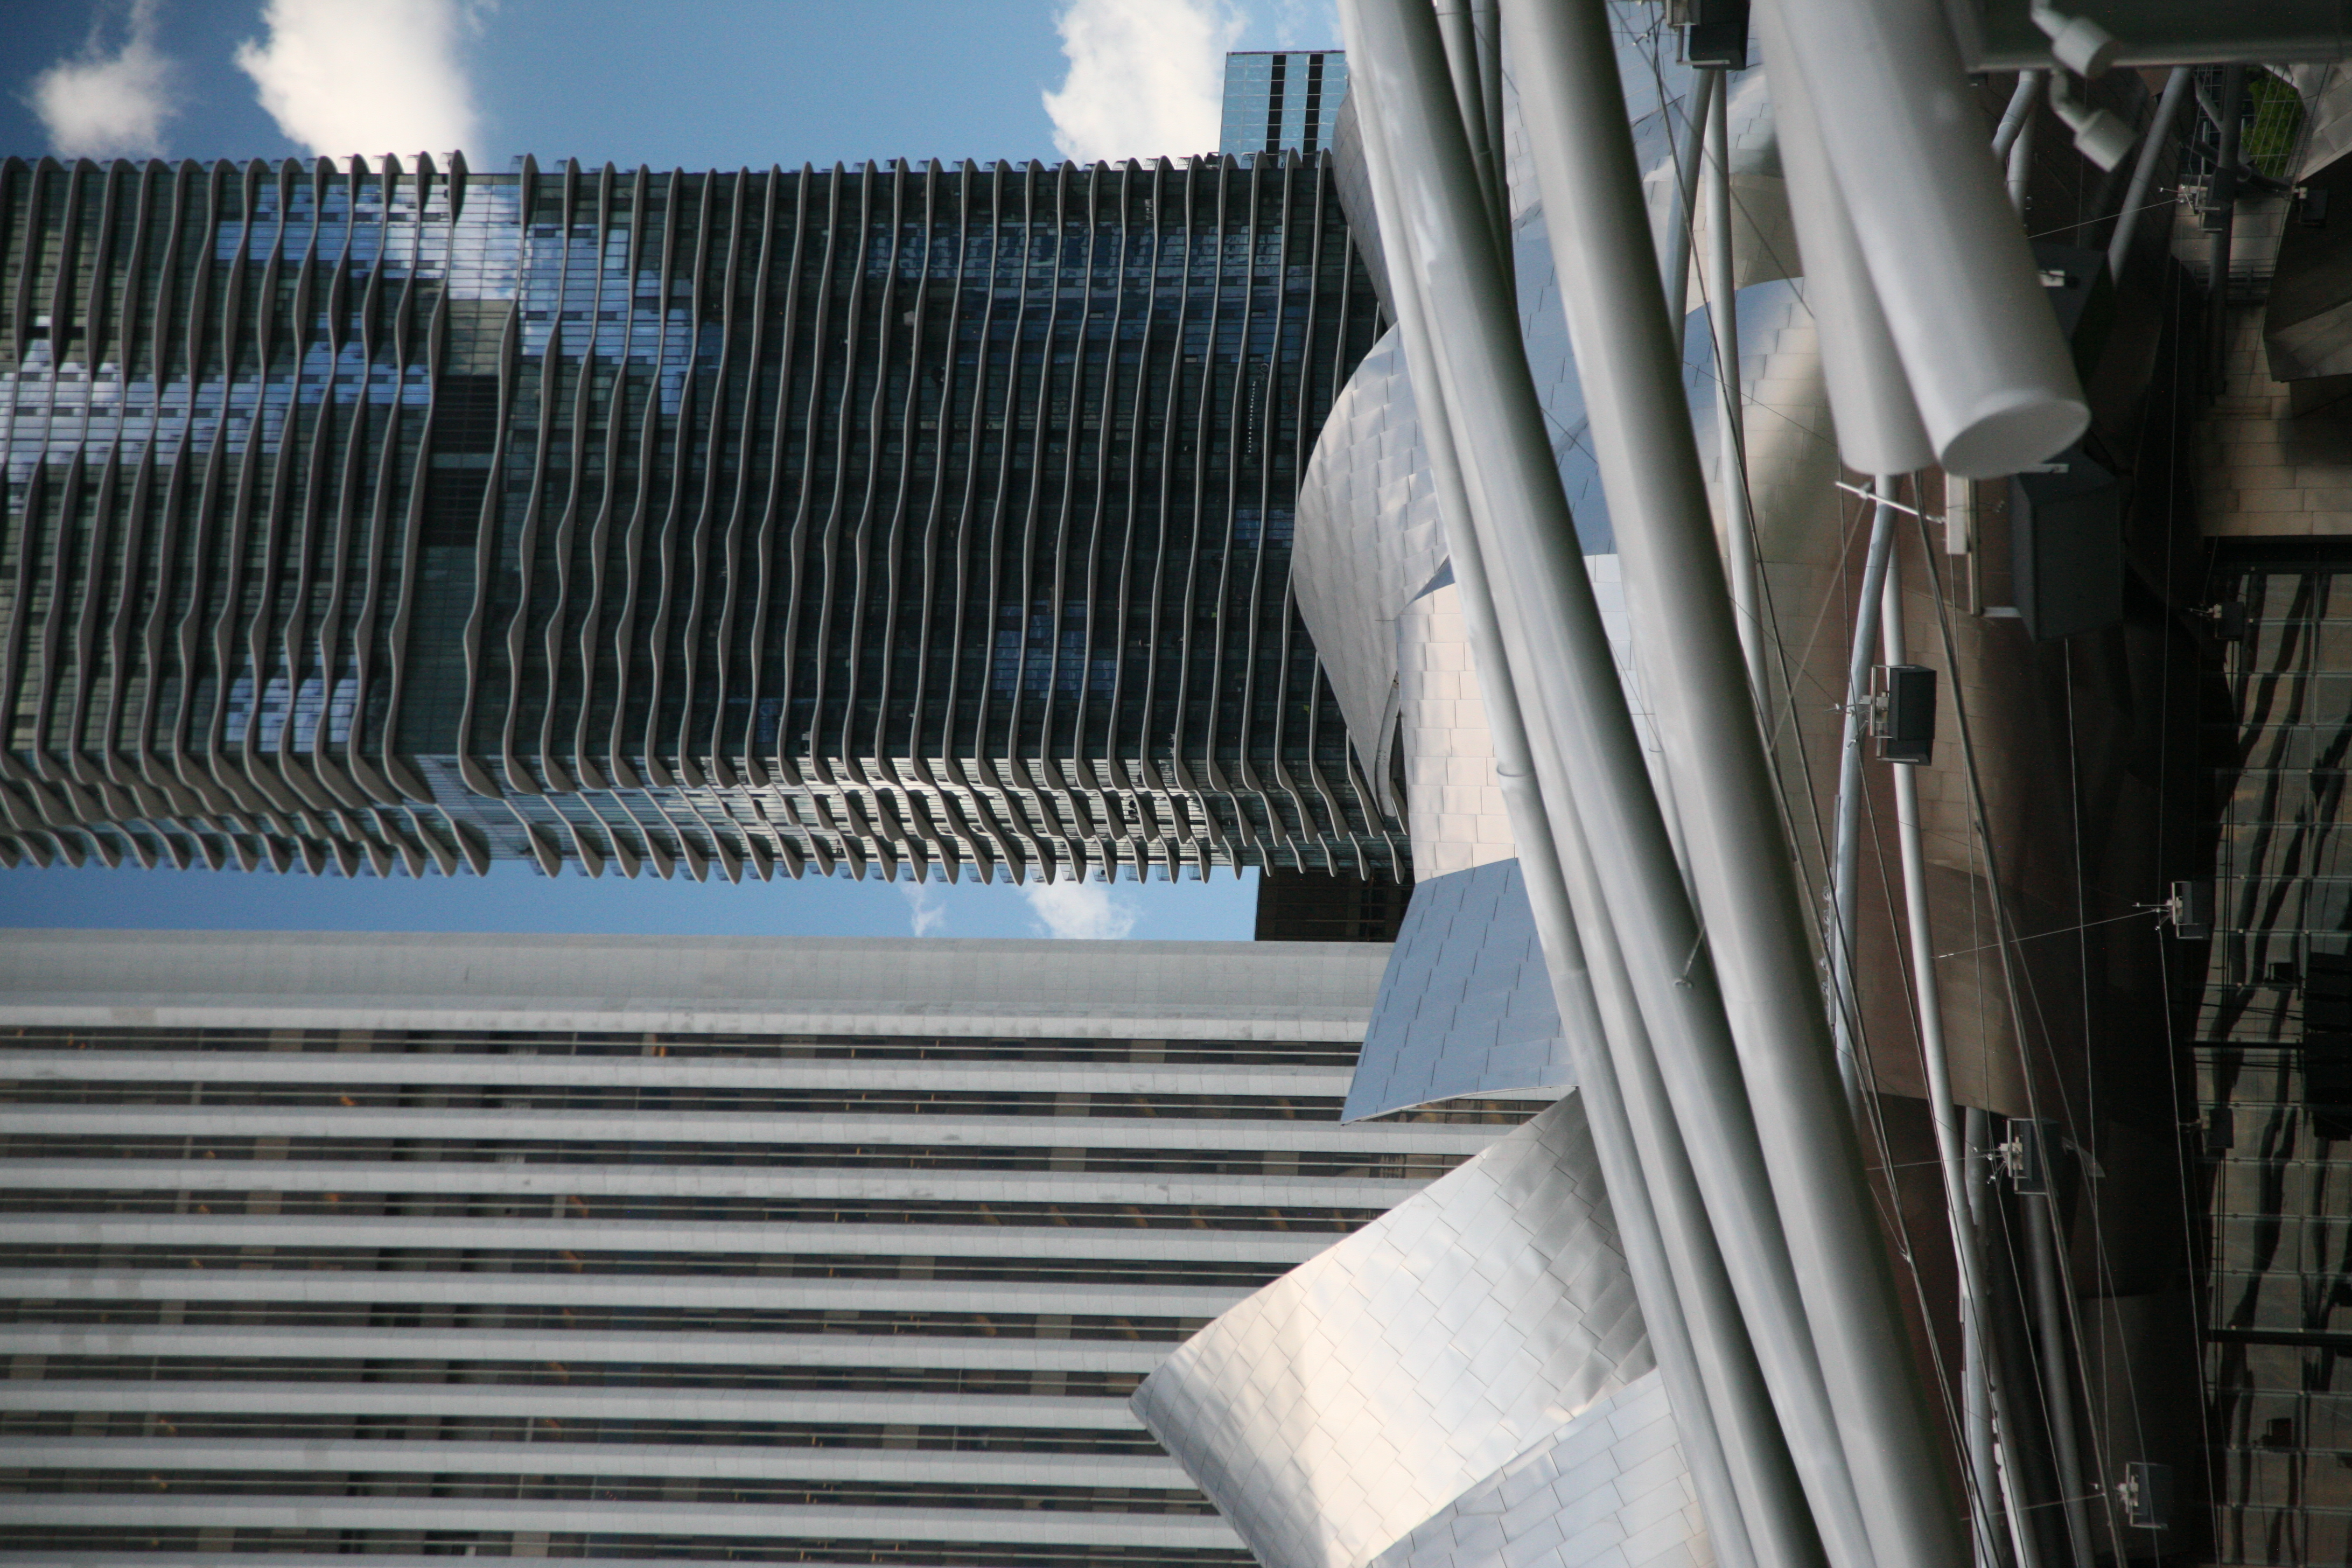
cloud, architecture, structure, building, skyscraper, downtown, tower, canon, park, chicago, facade, tower block, interior design, nuages, aqua, illinois, 5d, urbanlandscape, loop, millennium, headquarters, canon5d, skycraper, millenniumpark, bridgeway, jeannegang, studiogangarchitects, pavilionjaypritzker, urban area, window covering